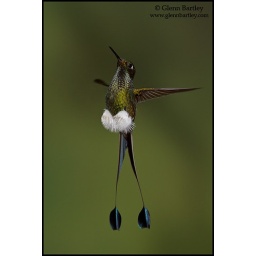
A Booted Racket-tail hummingbird (Ocreatus underwoodii) feeding at a flower while flying in the Tandayapa Valley of Ecuador.